Henry Wood (footballer)

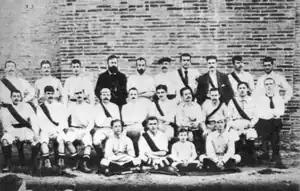
Wood (standing, fifth from the left) in 1893

Henry Elwes Wood (1865 – 1907) was an English football pioneer who played as a defender for some of the earliest Catalan clubs in existence such as "Barcelona Cricket Club" and "Barcelona Football Club".